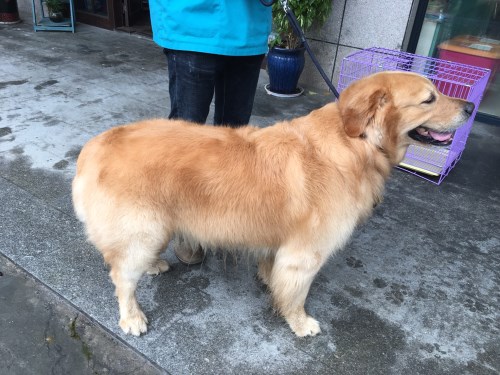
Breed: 5355-n000126-golden_retriever